Ukrainian wine

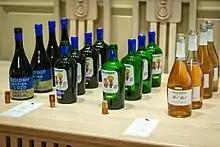
Ukrainian wines

The main varietals are Aligoté, Muscat, Isabella, Traminer, Cabernet Sauvignon, Chardonnay, Pinot noir, Pinot gris, Rkatsiteli. The Golubok grape variety was first cultivated in Ukraine.